Microbiota

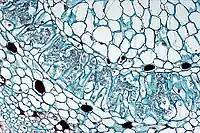
Light micrograph of a cross section of a coralloid root of a cycad, showing the layer that hosts symbiotic cyanobacteria

Plants are attractive hosts for microorganisms since they provide a variety of nutrients. Microorganisms on plants can be epiphytes (found on the plants) or endophytes (found inside plant tissue). Oomycetes and fungi have, through convergent evolution, developed similar morphology and occupy similar ecological niches. They develop hyphae, threadlike structures that penetrate the host cell. In mutualistic situations the plant often exchanges hexose sugars for inorganic phosphate from the fungal symbiont. It is speculated that such very ancient associations have aided plants when they first colonized land. Plant-growth promoting bacteria (PGPB) provide the plant with essential services such as nitrogen fixation, solubilization of minerals such as phosphorus, synthesis of plant hormones, direct enhancement of mineral uptake, and protection from pathogens. PGPBs may protect plants from pathogens by competing with the pathogen for an ecological niche or a substrate, producing inhibitory allelochemicals, or inducing systemic resistance in host plants to the pathogen